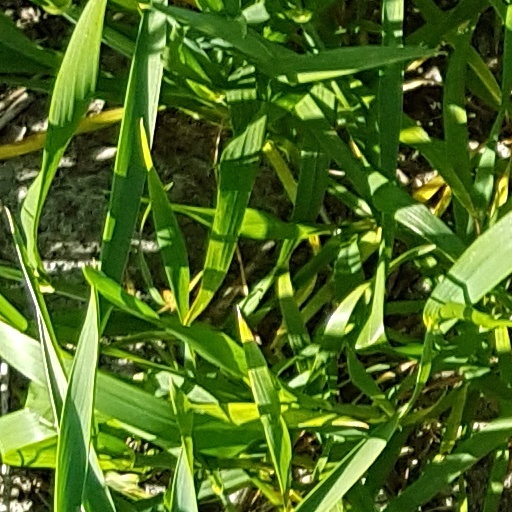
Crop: wheat